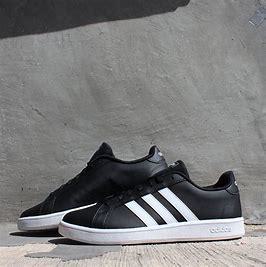
Brand: Adidas
Model: Grand Court Base